Bridget Kearney

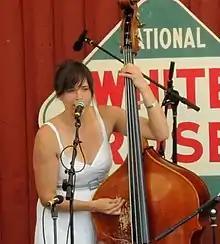
2012 Spring Skunk Music Festival

Bridget Kearney (kə́ːnɪj, car'-nee) is an American musician and songwriter. She is a founding member of the band Lake Street Dive and winner of the 2005 John Lennon Songwriting Contest in the Jazz category.